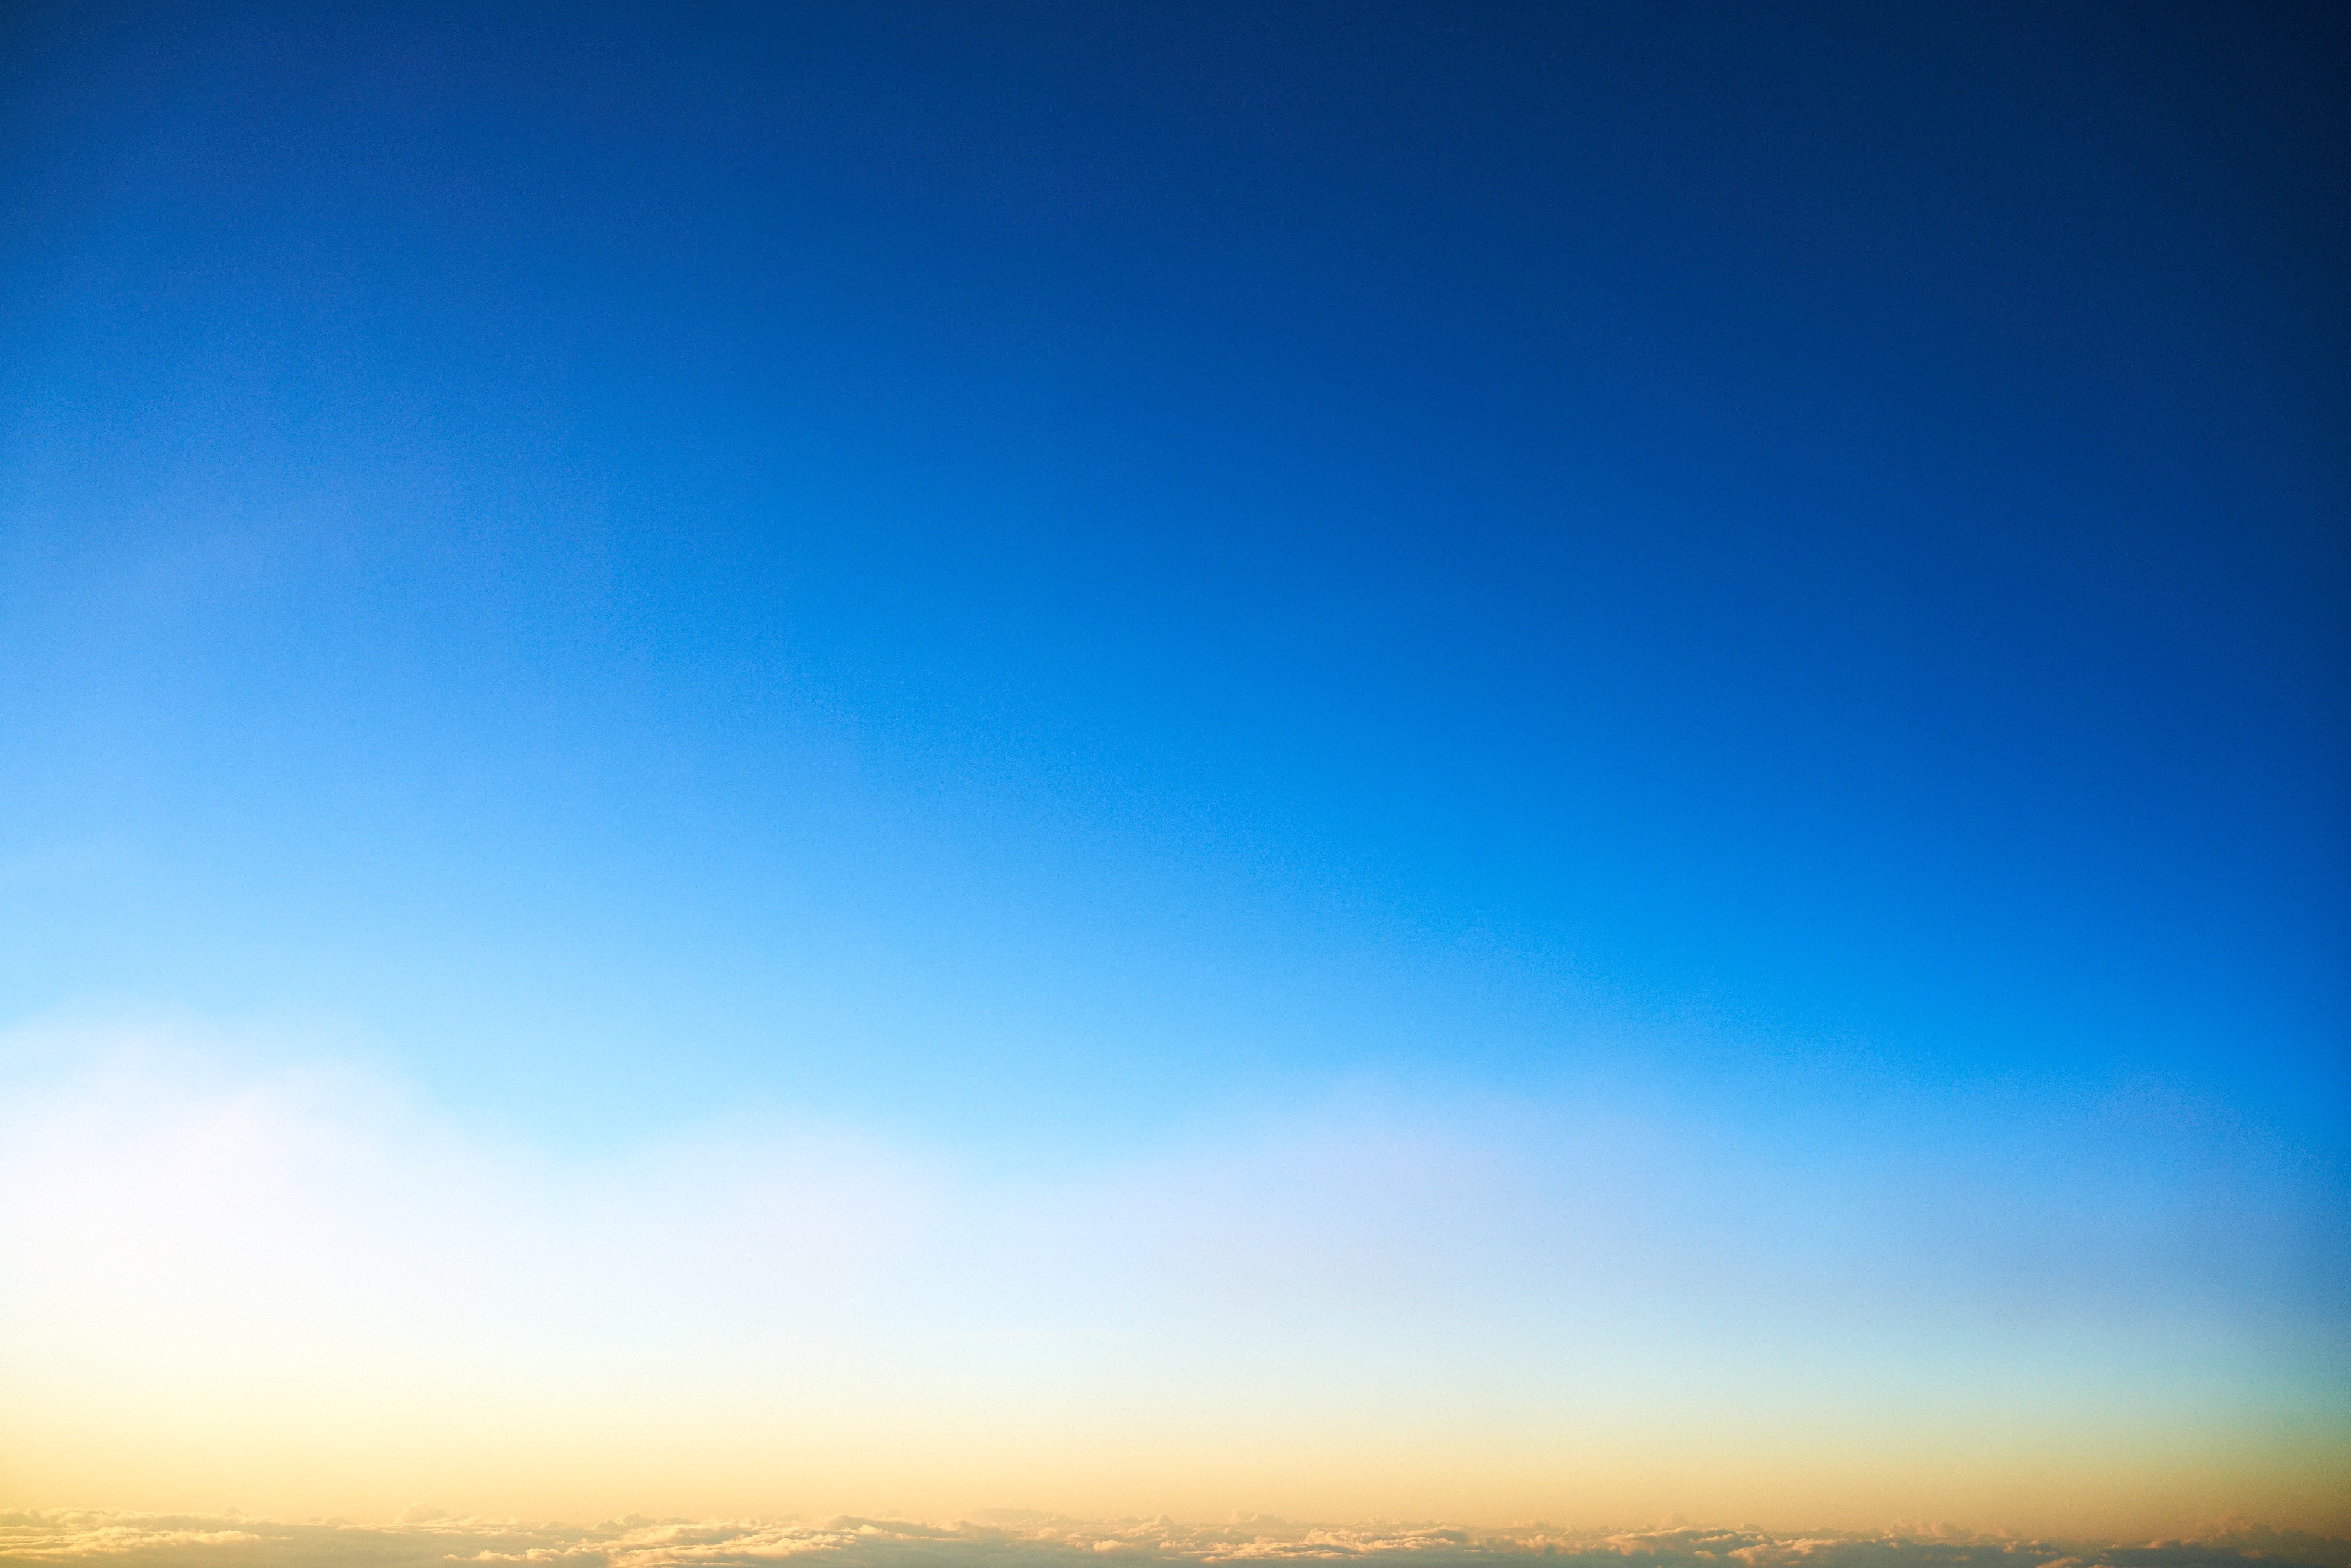
horizon, light, cloud, sky, sun, sunrise, sunset, sunlight, morning, dawn, atmosphere, dusk, evening, reflection, blue, afterglow, atmospheric phenomenon, atmosphere of earth, computer wallpaper